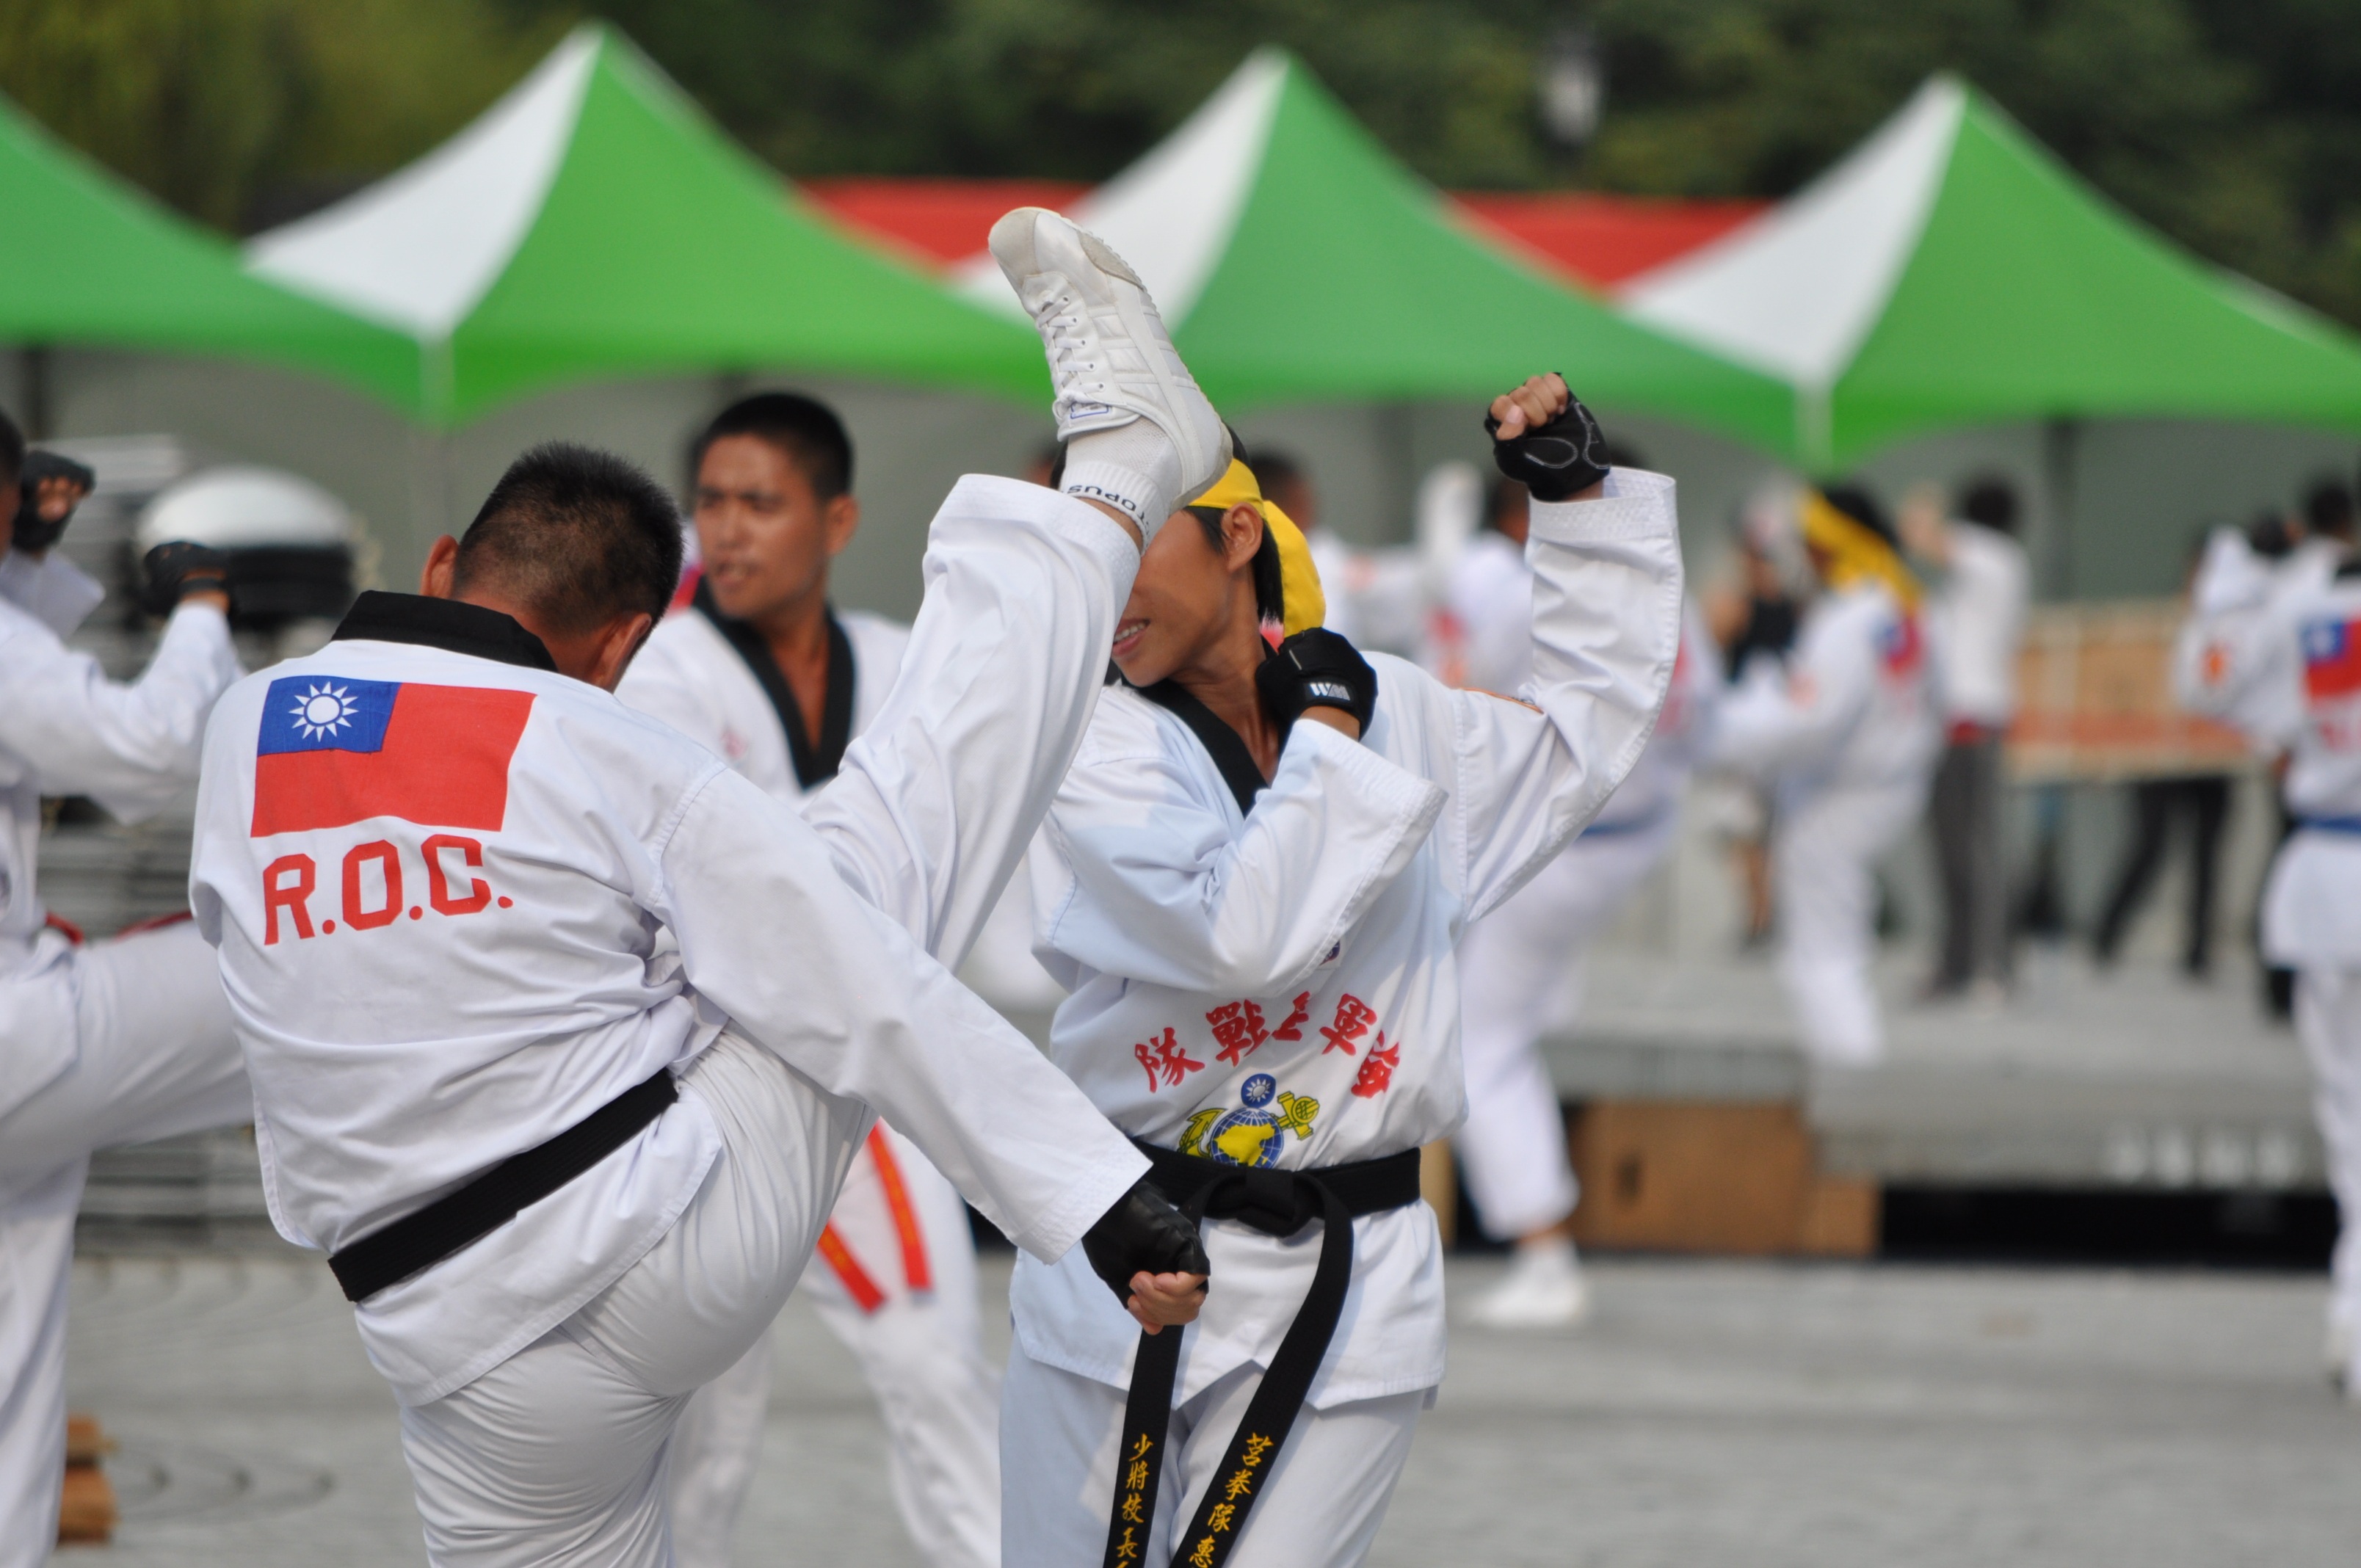
soldier, festival, sports, taiwan, rally, marines, taekwondo, martial arts, combat skills